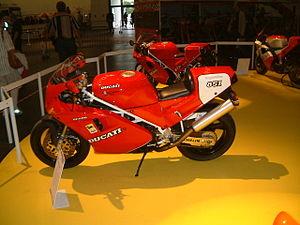
Les 851 et 888 sont des modèles de moto sportive, créées et commercialisées par la firme italienne Ducati.